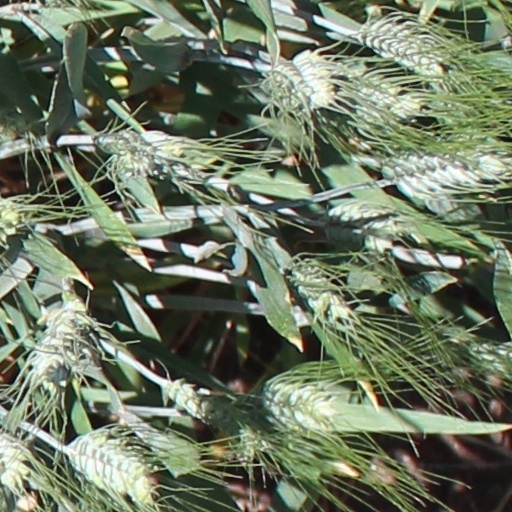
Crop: wheat